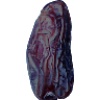
Label: Dates 1